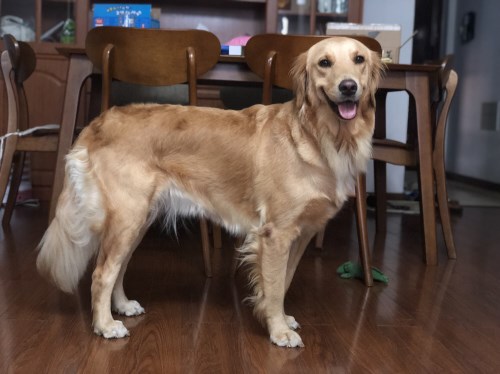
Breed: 5355-n000126-golden_retriever